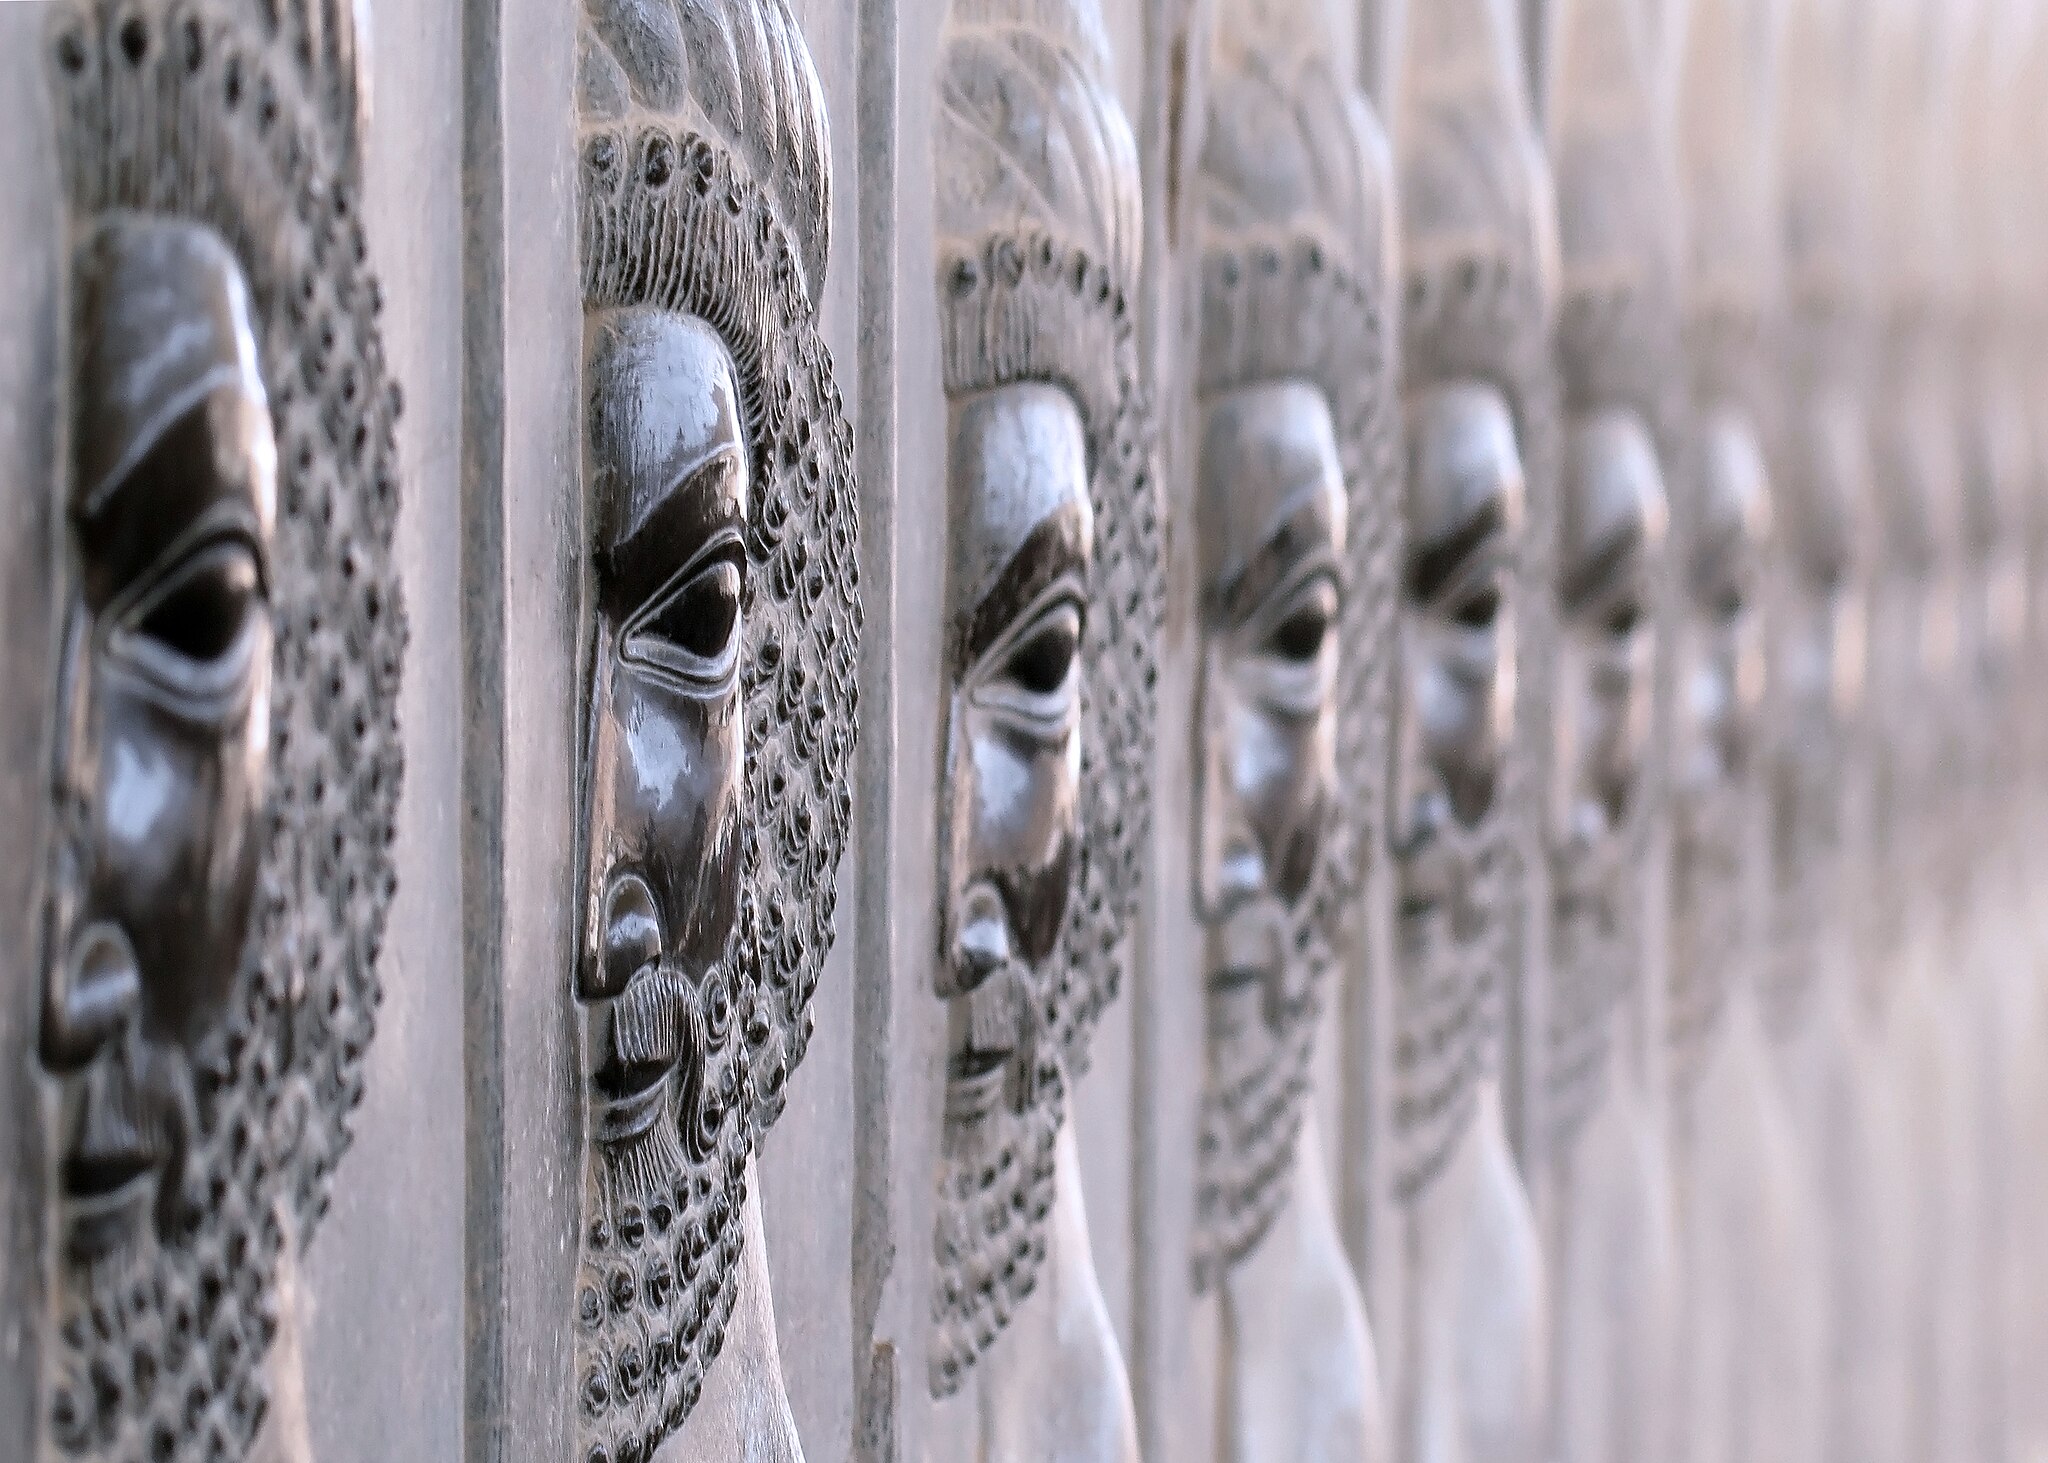
Title: ردیف سربازان-پلکان کاخ آپادانا-تخت جمشید
Date: 2015-06-05 09:23:10
Categories: Self-published work, Images from Wiki Loves Monuments 2017, Cultural heritage monuments in Iran with known IDs, Uploaded via Campaign:wlm-ir, Images from Wiki Loves Monuments 2017 in Iran, Images from Wiki Loves Monuments in Marvdasht, 2015 in Persepolis, Reliefs of Susian guards in Persepolis